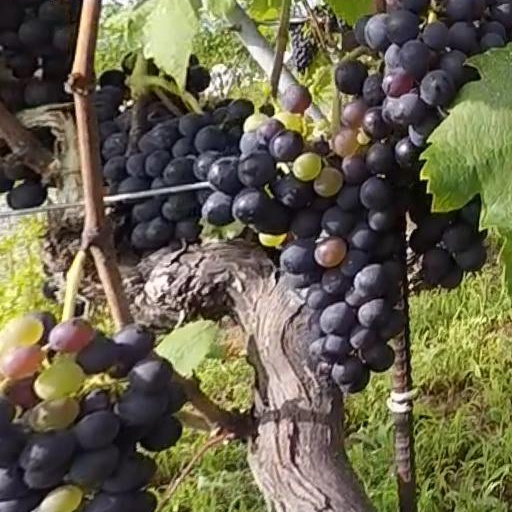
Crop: grape